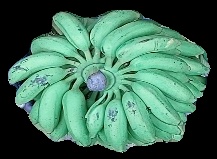
Variety: elakki-bale
Grade: grade1